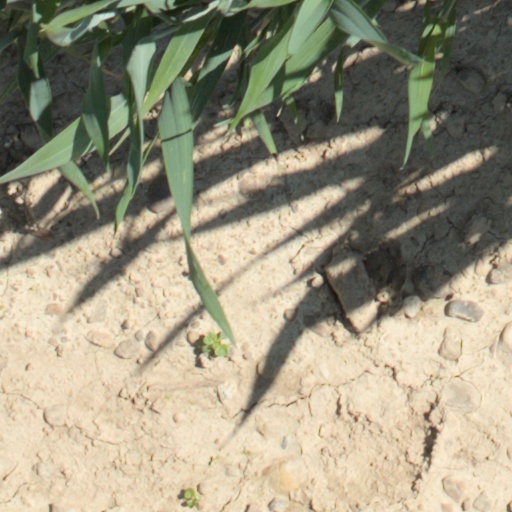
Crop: wheat